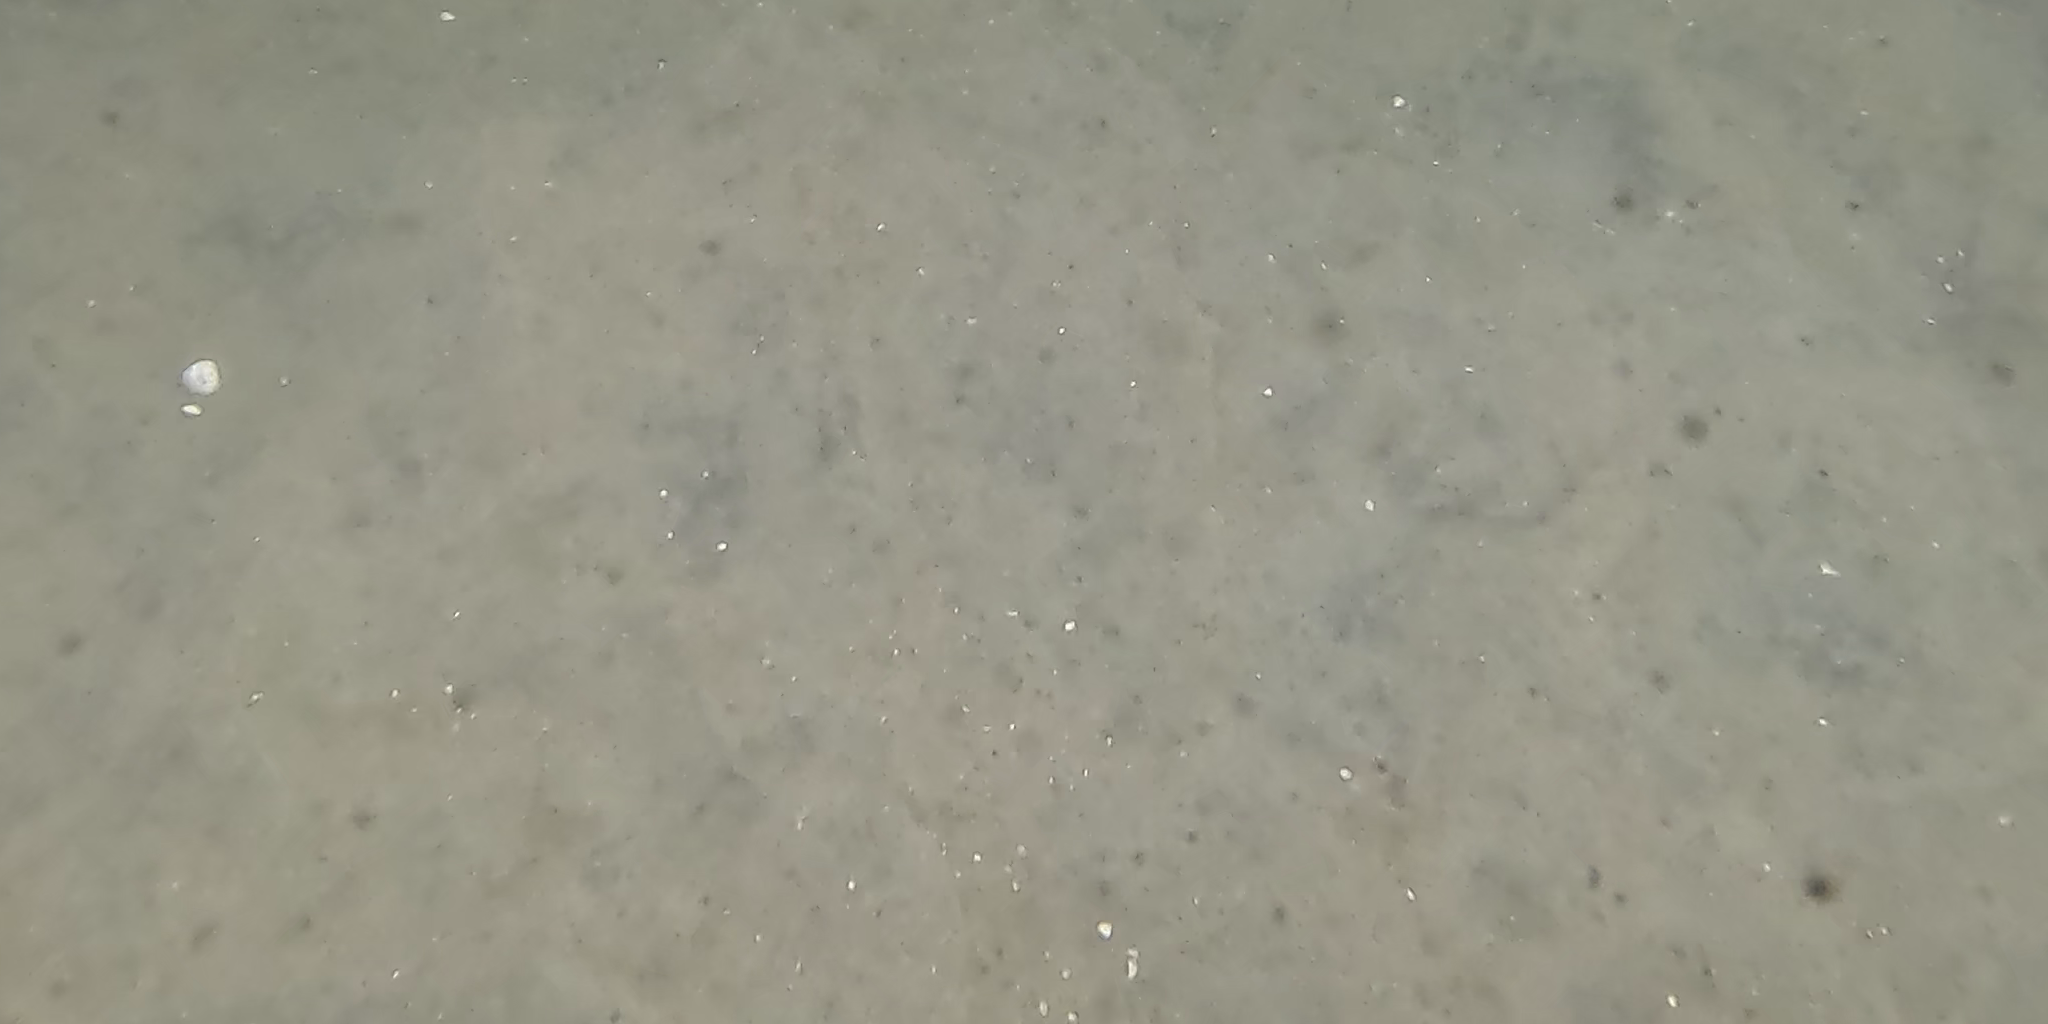
Seabed habitat: sand